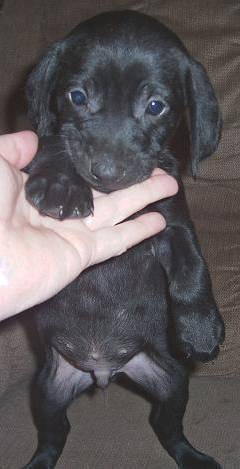
dog